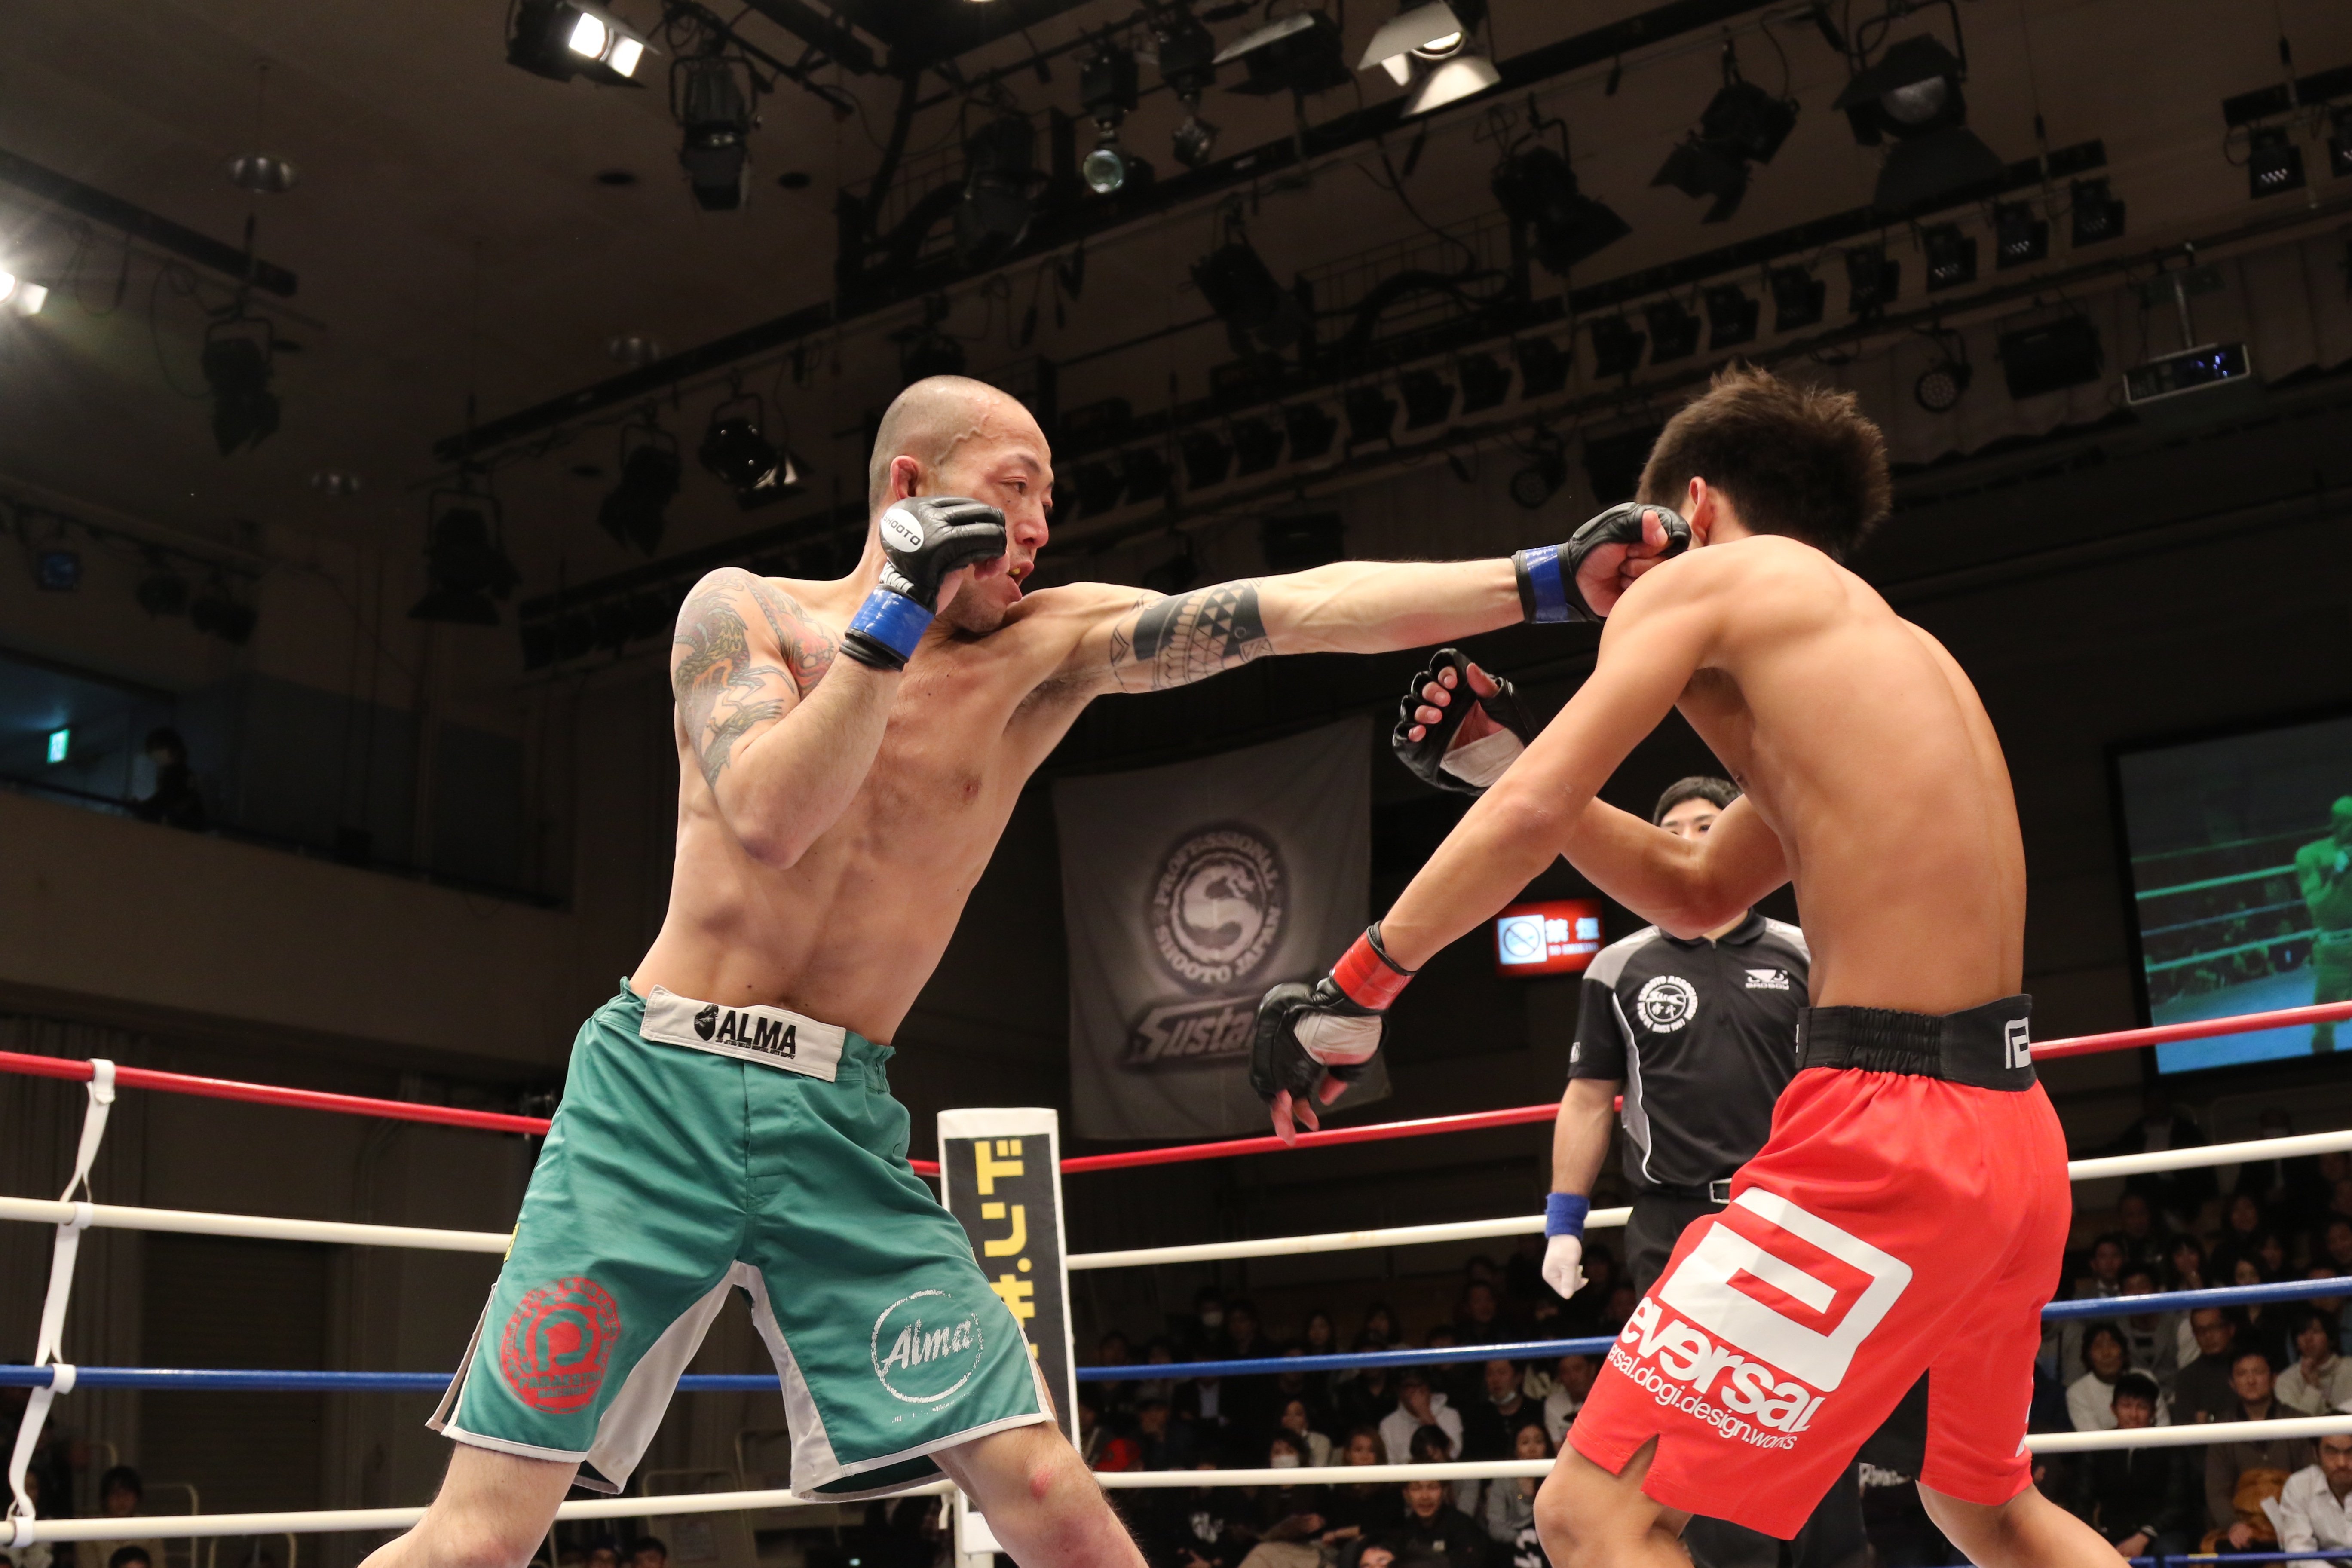
japan, muscle, boxing, sports, punch, mixed martial arts, mma, shooto, maza, maza fight, kickboxing, muay thai, combat sport, individual sports, contact sport, wrestler, striking combat sports, shoot boxing, sanshou, professional boxing